McPike Mansion

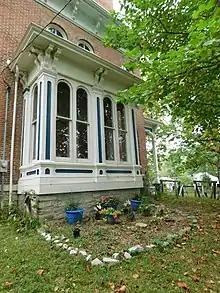
Restored conservatory in 2017

Construction began in 1869 by the architect Lucas Pfeiffenberger. In that year, McPike's Rulander was considered one of the finest in quality at an exhibition of the Mississippi Valley Grape Growers' Association, while his Diana grapes were best on exhibition. McPike served as mayor of Alton and was a notable local businessman, involved in real estate and box making. He also served as the Librarian of the Alton-Southern Illinois Horticultural Society in the late 1880s. He died in 1910.